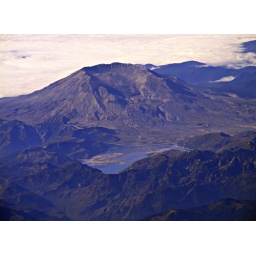
The grey at the margins of the lake is the remains of the forest blasted down in the eruption of 1980: floating grey logs.